Leaf peeping

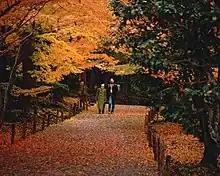
Leaf peeping ("momijigari") as an activity in Japan dates back to the Heian period

Fall foliage in Japan usually occurs from late October to early December. Leaf peeping in Japan has been a tradition since the Heian period; Anna Selby of "The Daily Telegraph" wrote that leaf peeping "is a concept embedded deep within Japanese culture", citing Shinto and Zen as examples. According to the Japan National Tourism Organization (JNTO), the activity had become widely popular in the 18th century. Ginkgo, zelkova serrata, and chestnut trees are popular for leaf peeping in Japan.